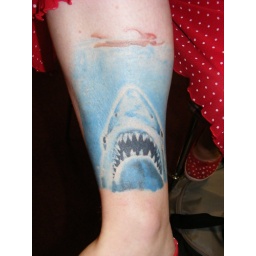
owned by female in red dress